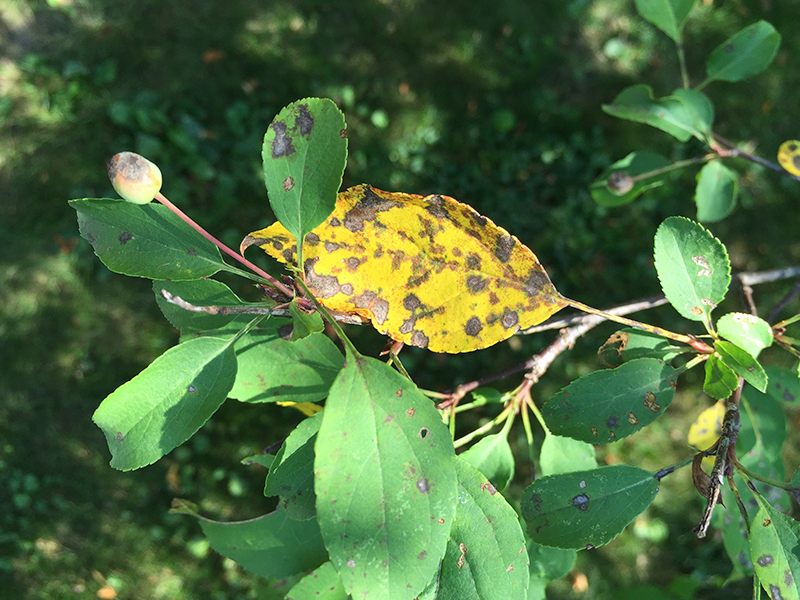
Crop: apple
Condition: scab